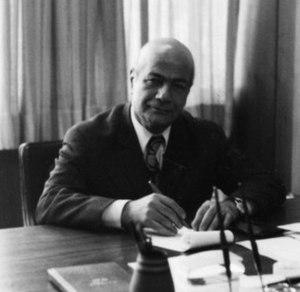
Zabihollah Safâ, né le 7 mai 1911 à Shahmirzad, en Iran, mort le 29 avril 1999 à Lübeck, en Allemagne, est un professeur d'études iraniennes à l'Université de Téhéran.